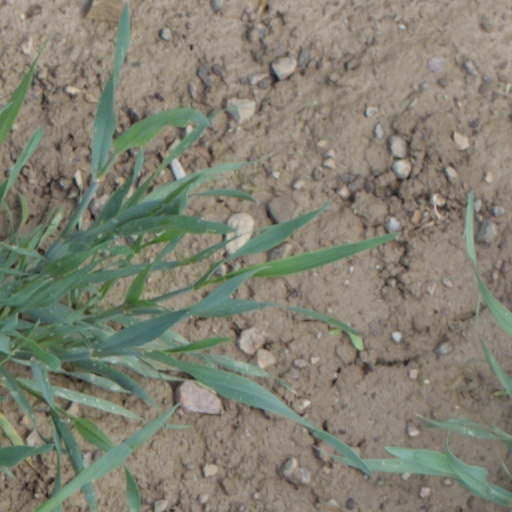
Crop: wheat